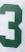
Number: 3